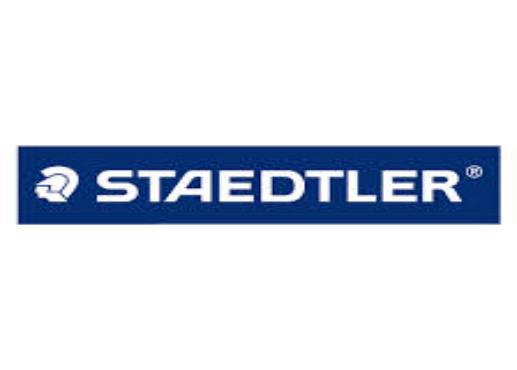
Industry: Necessities